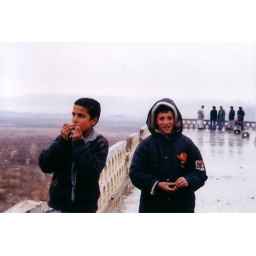
Chucking oranges off the balcony of an old hotel, in typical boyish fashion